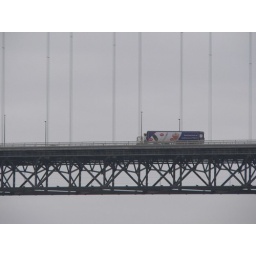
Lorry travelling south over the forth road bridge